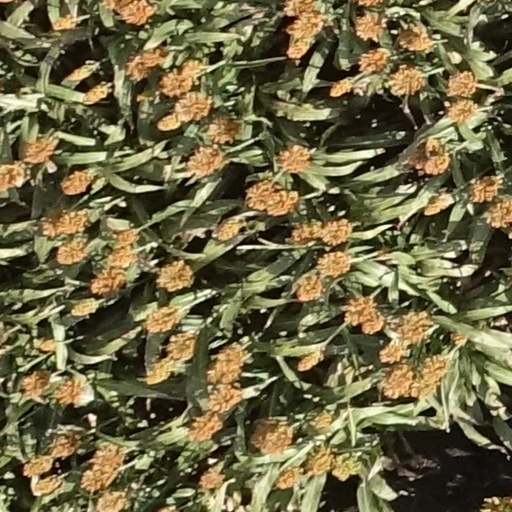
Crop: sorghum